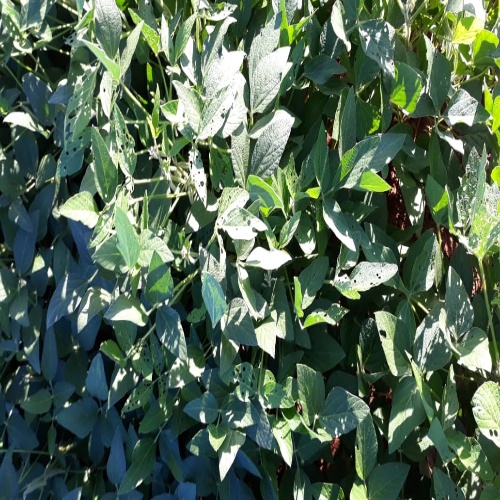
Label: Caterpillar